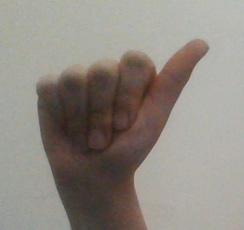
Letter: dhad